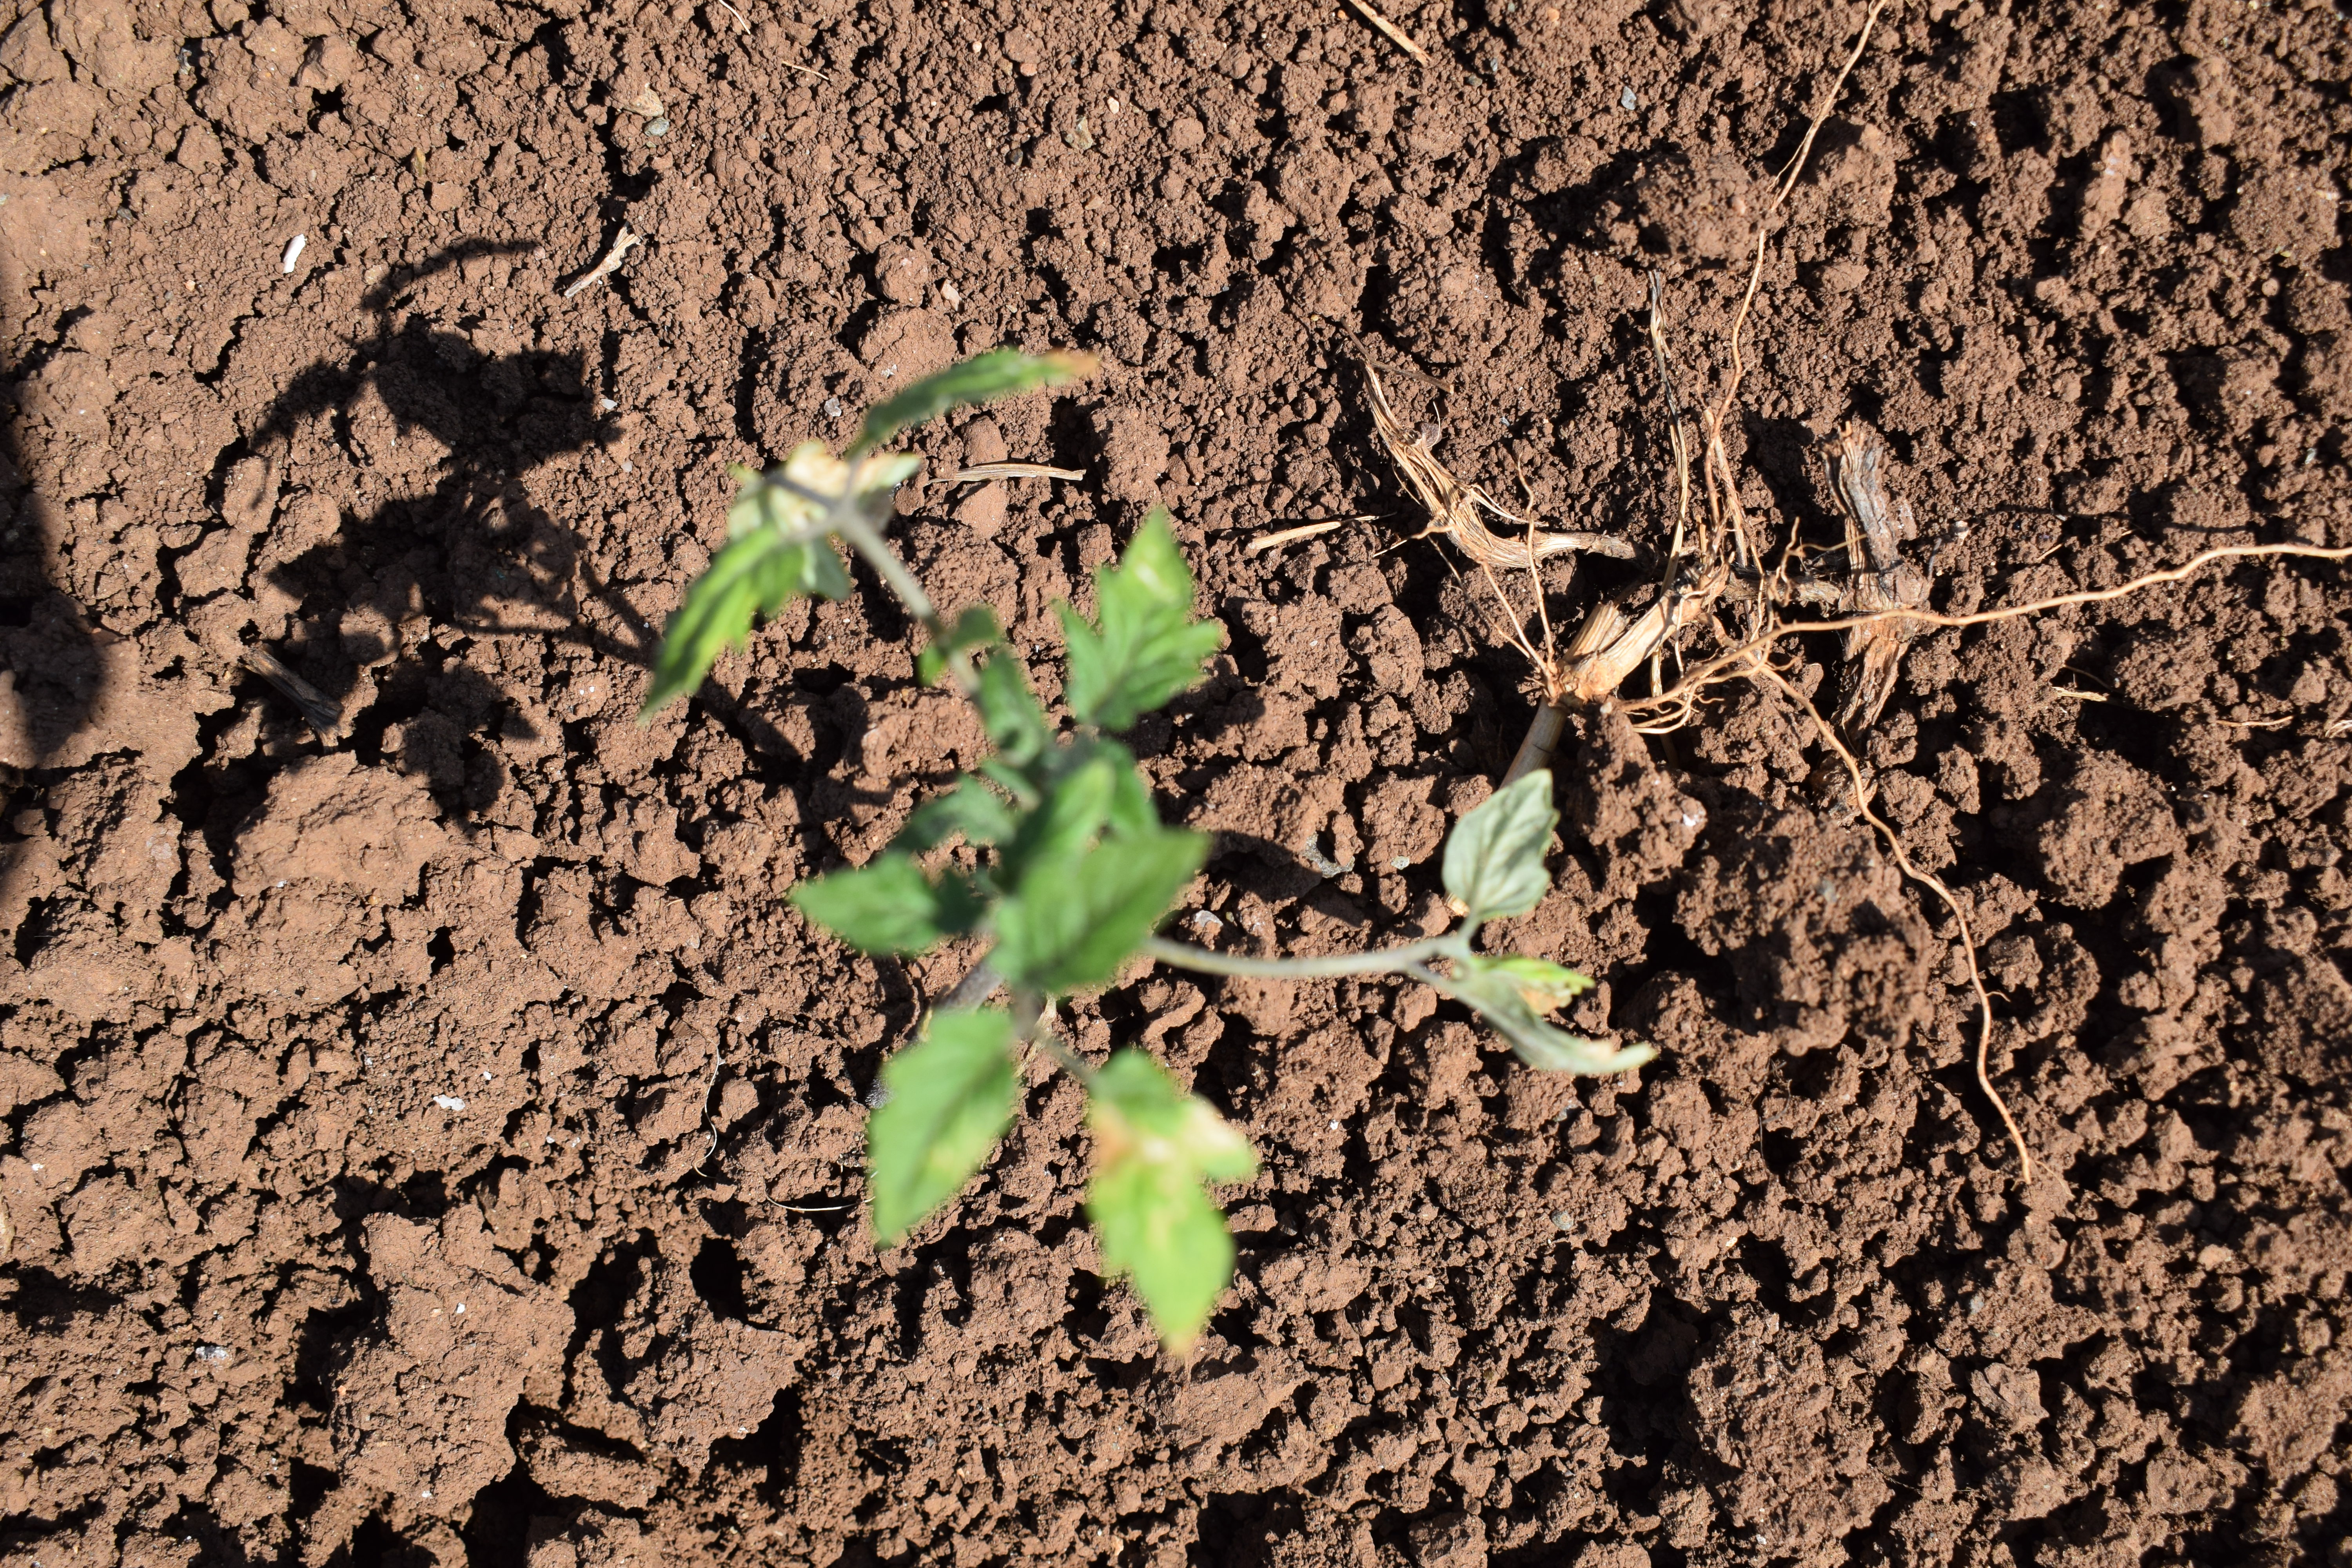
Label: tomato